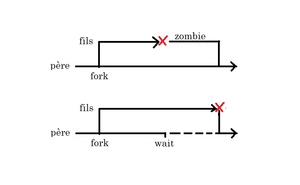
Schéma explication d'un processus zombie
La fonction fork fait partie des appels système standard d'UNIX. Cette fonction permet à un processus de donner naissance à un nouveau processus qui est sa copie conforme, par exemple en vue de réaliser un second traitement parallèlement au premier. Un bon moyen de visualiser l'effet d'un fork sur un processus est d'imaginer une division cellulaire.